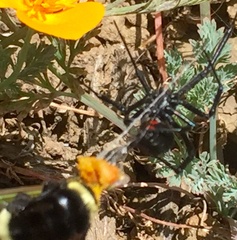
Species: Lactrodectus_hesperus